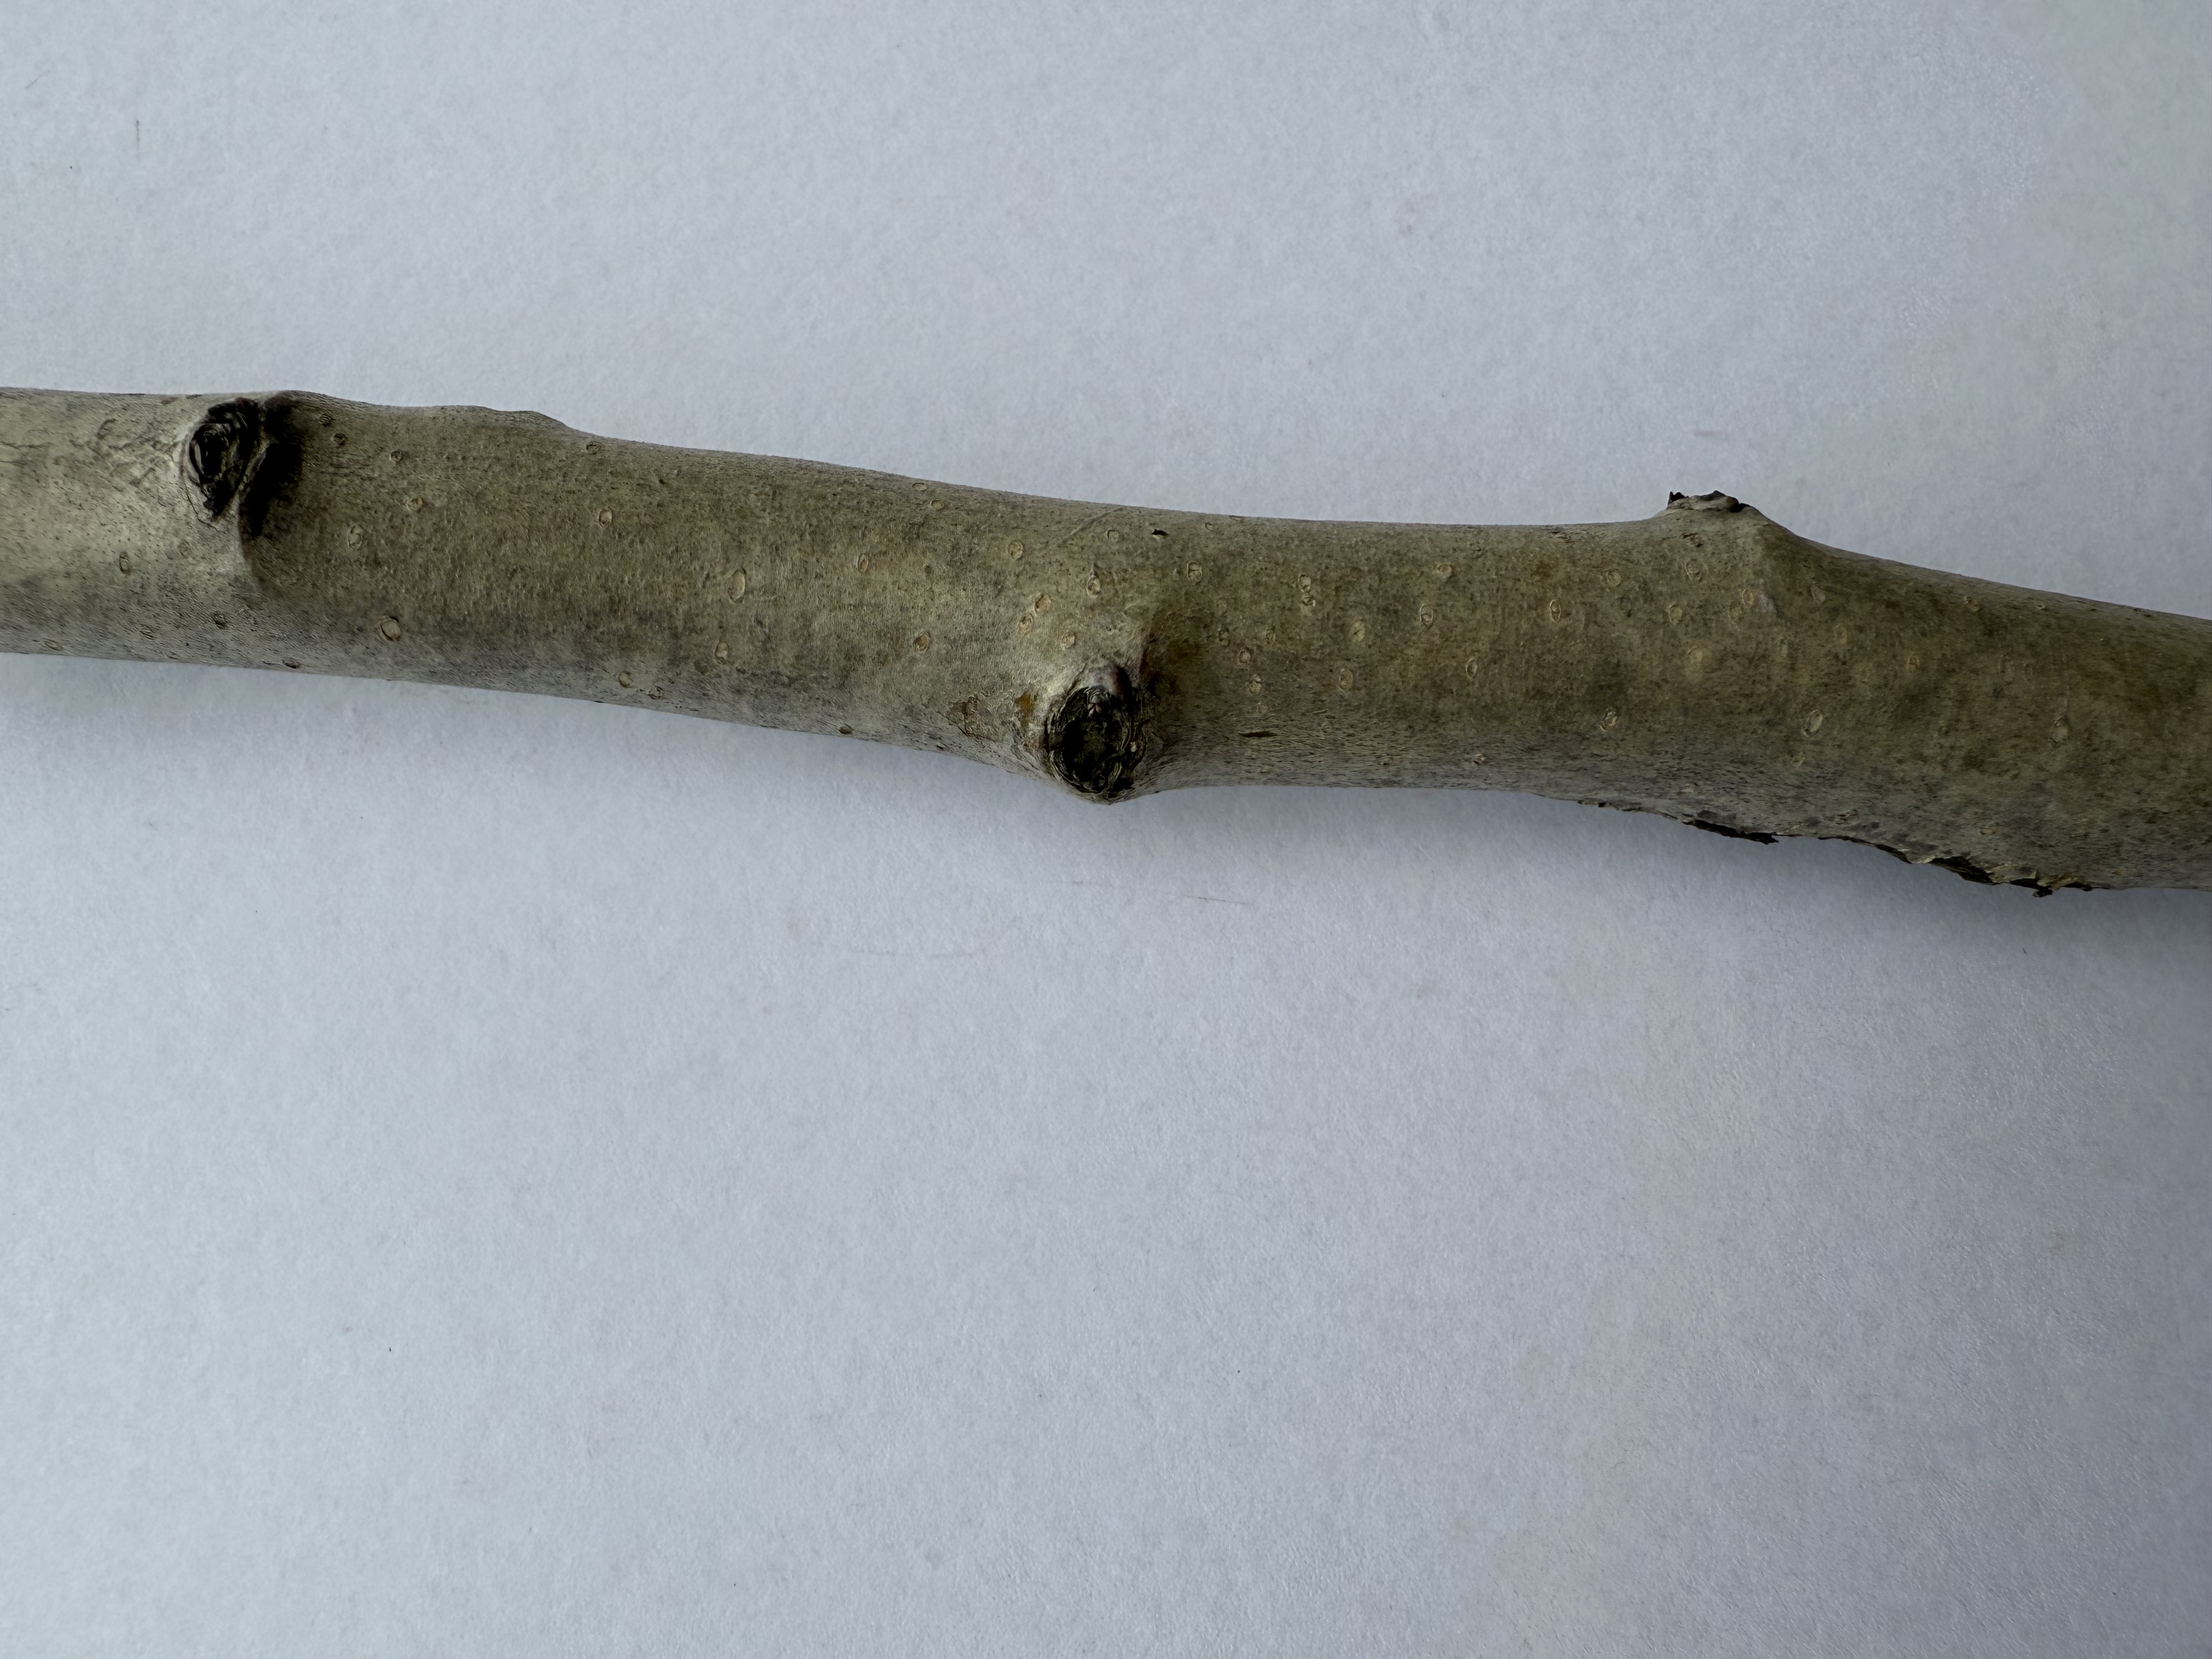
Variety: Medlar